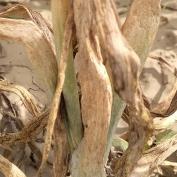
Crop: Onion
Condition: alternaria-d